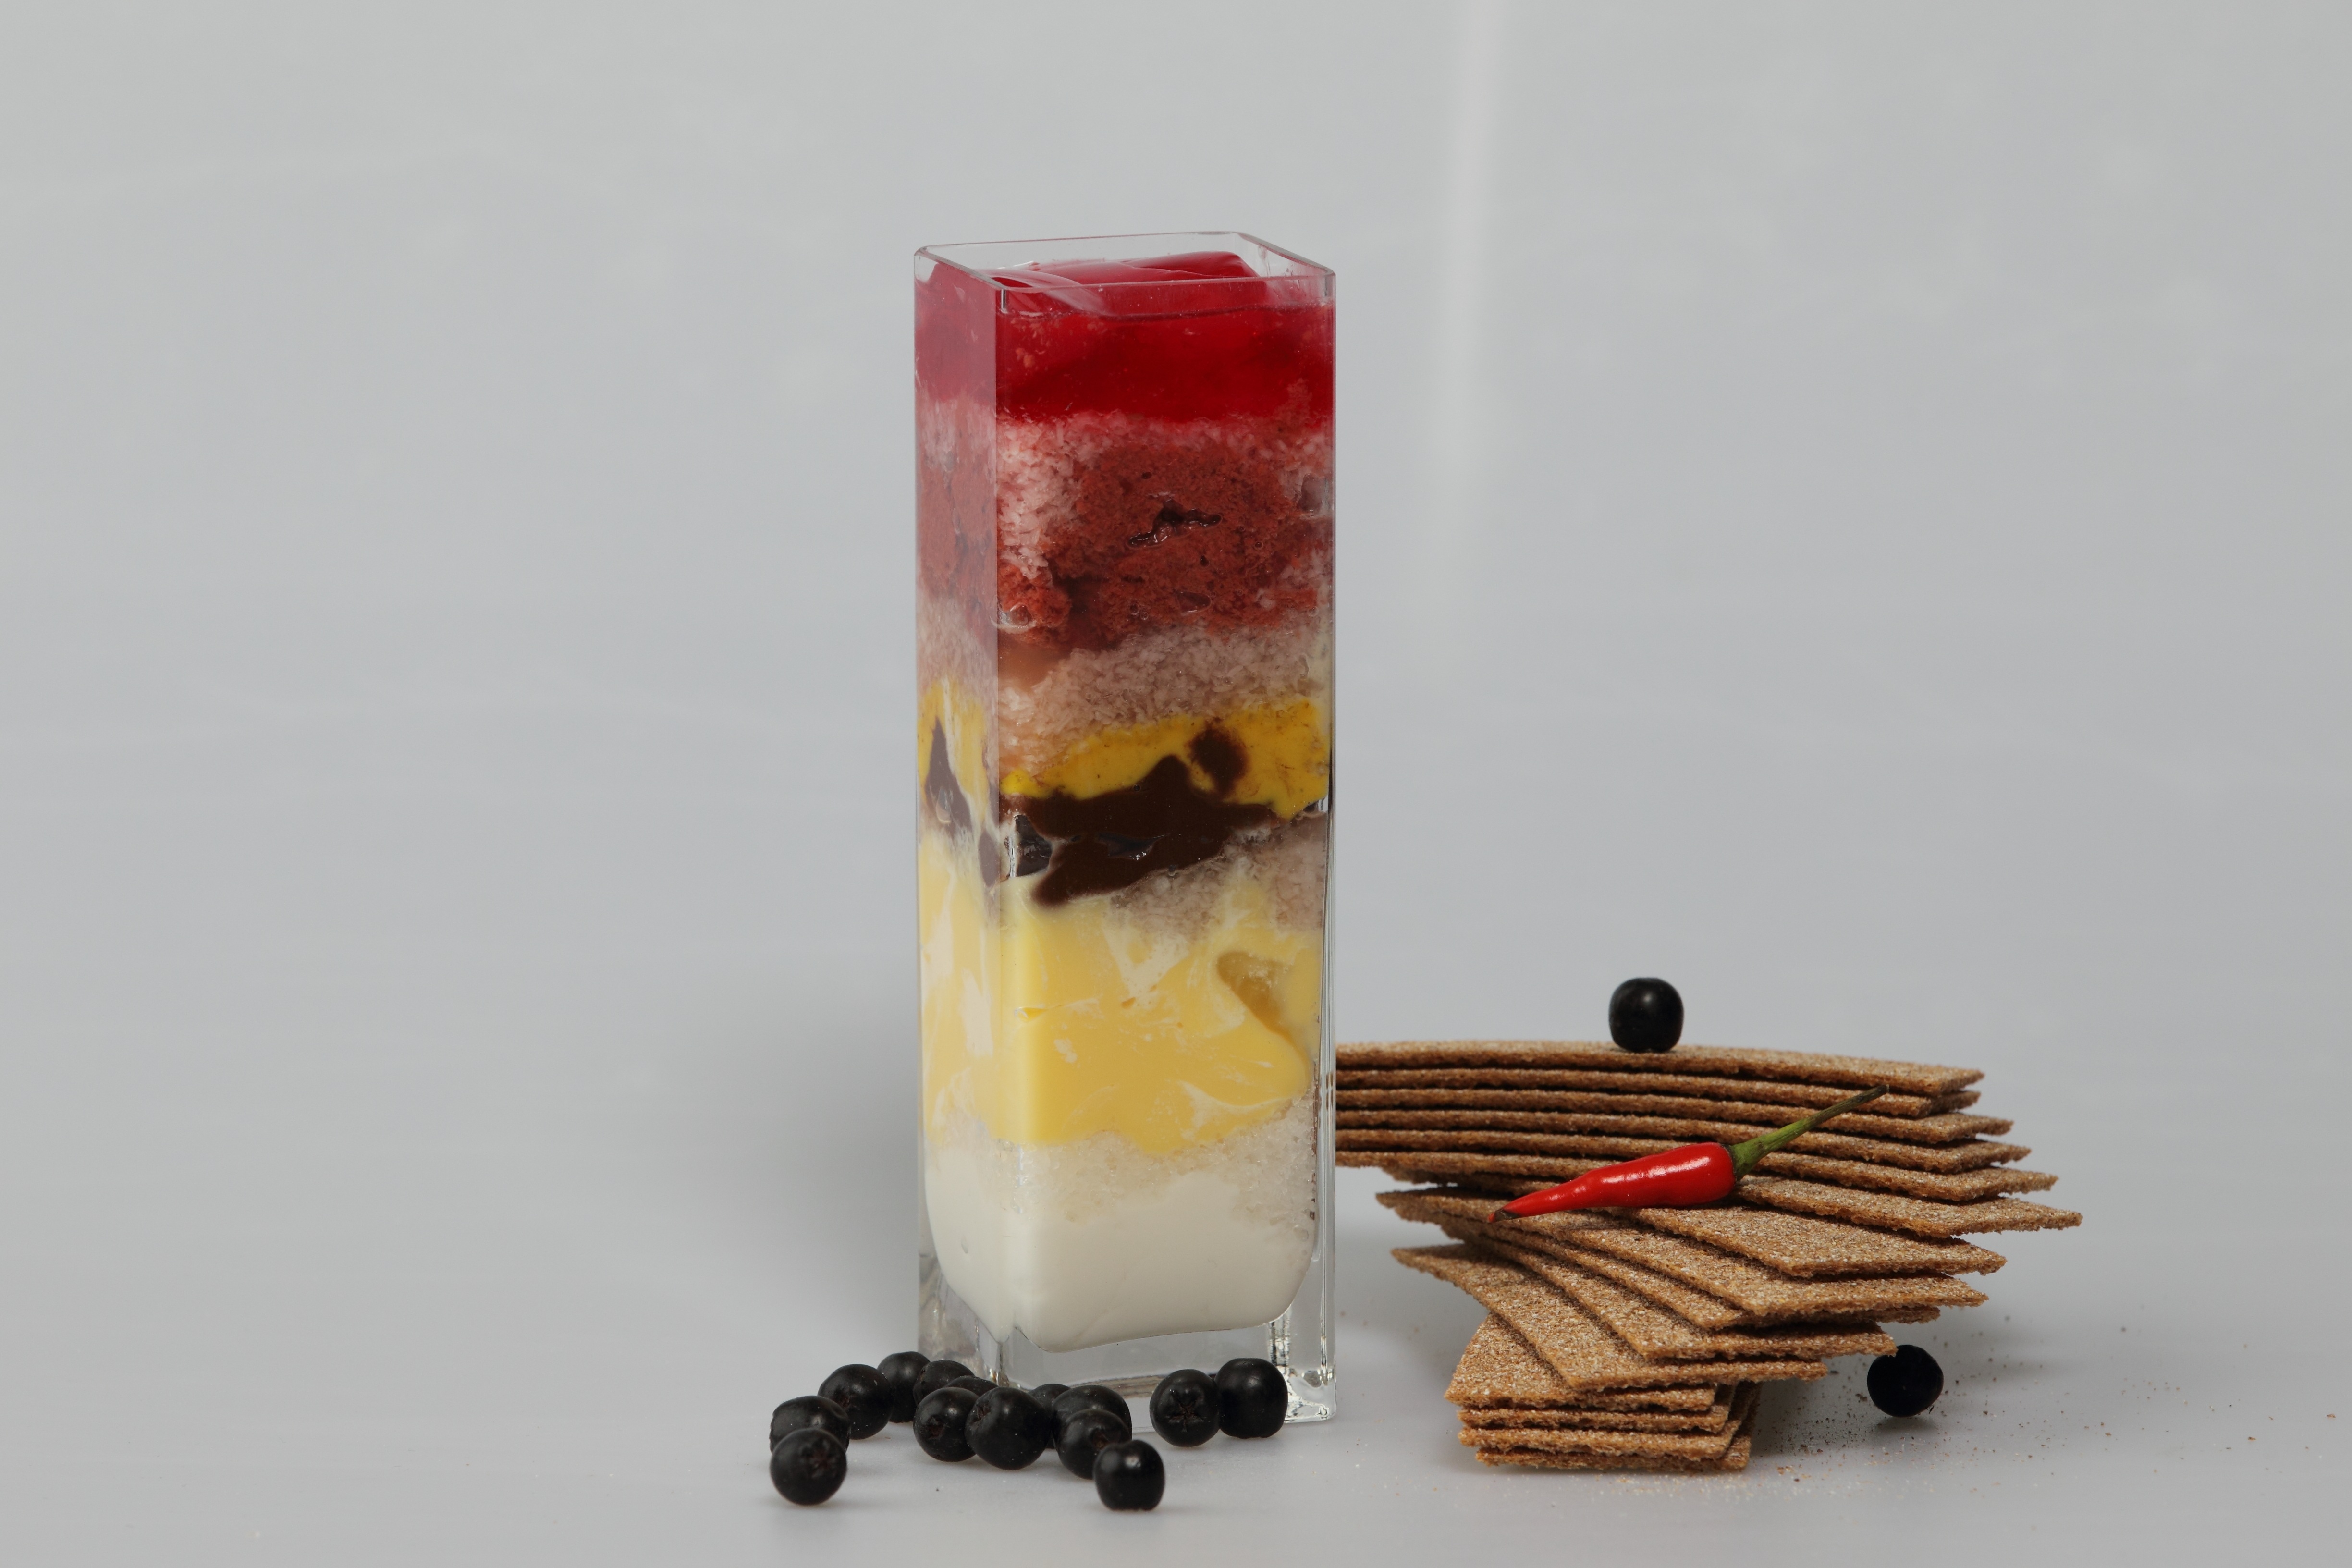
fruit, food, produce, drink, cocktail, smoothie, jewellery, mix, shape, flavor